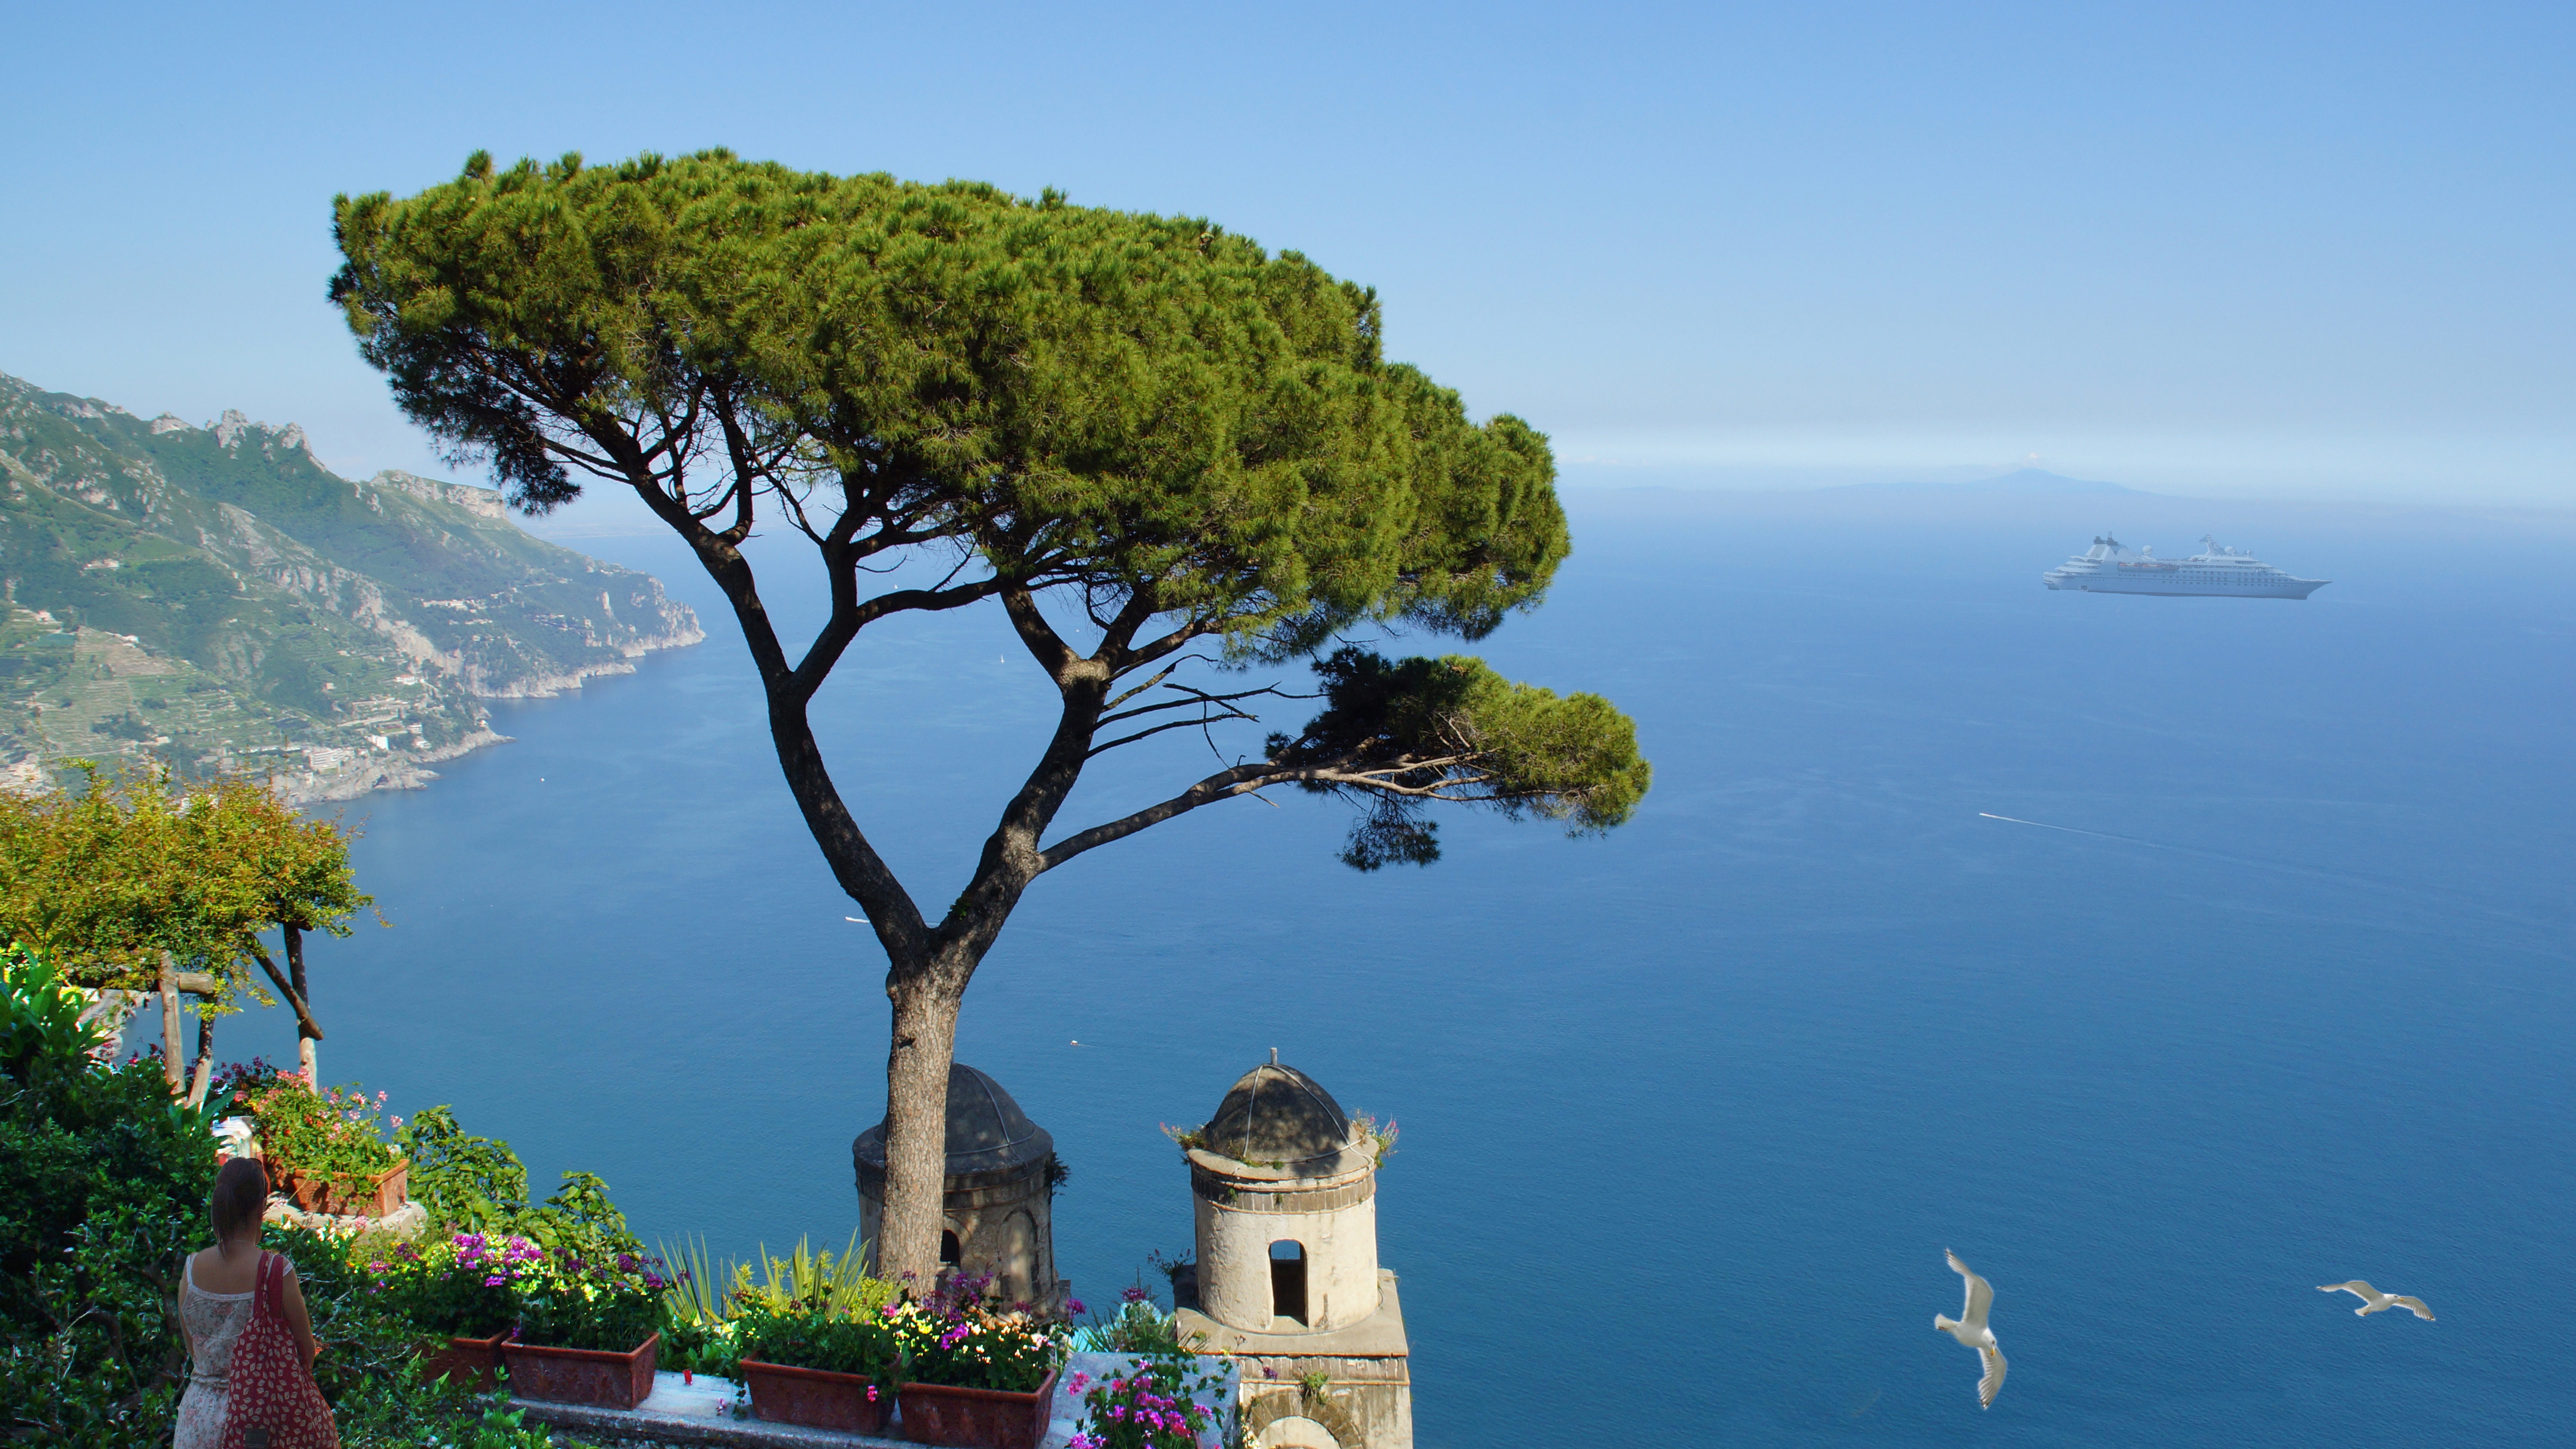
sea, coast, tree, horizon, cliff, holiday, bay, island, italy, rest, garden, tourism, terrain, wide, wanderlust, dreams, sea view, cape, longing, amalfi coast, ravella